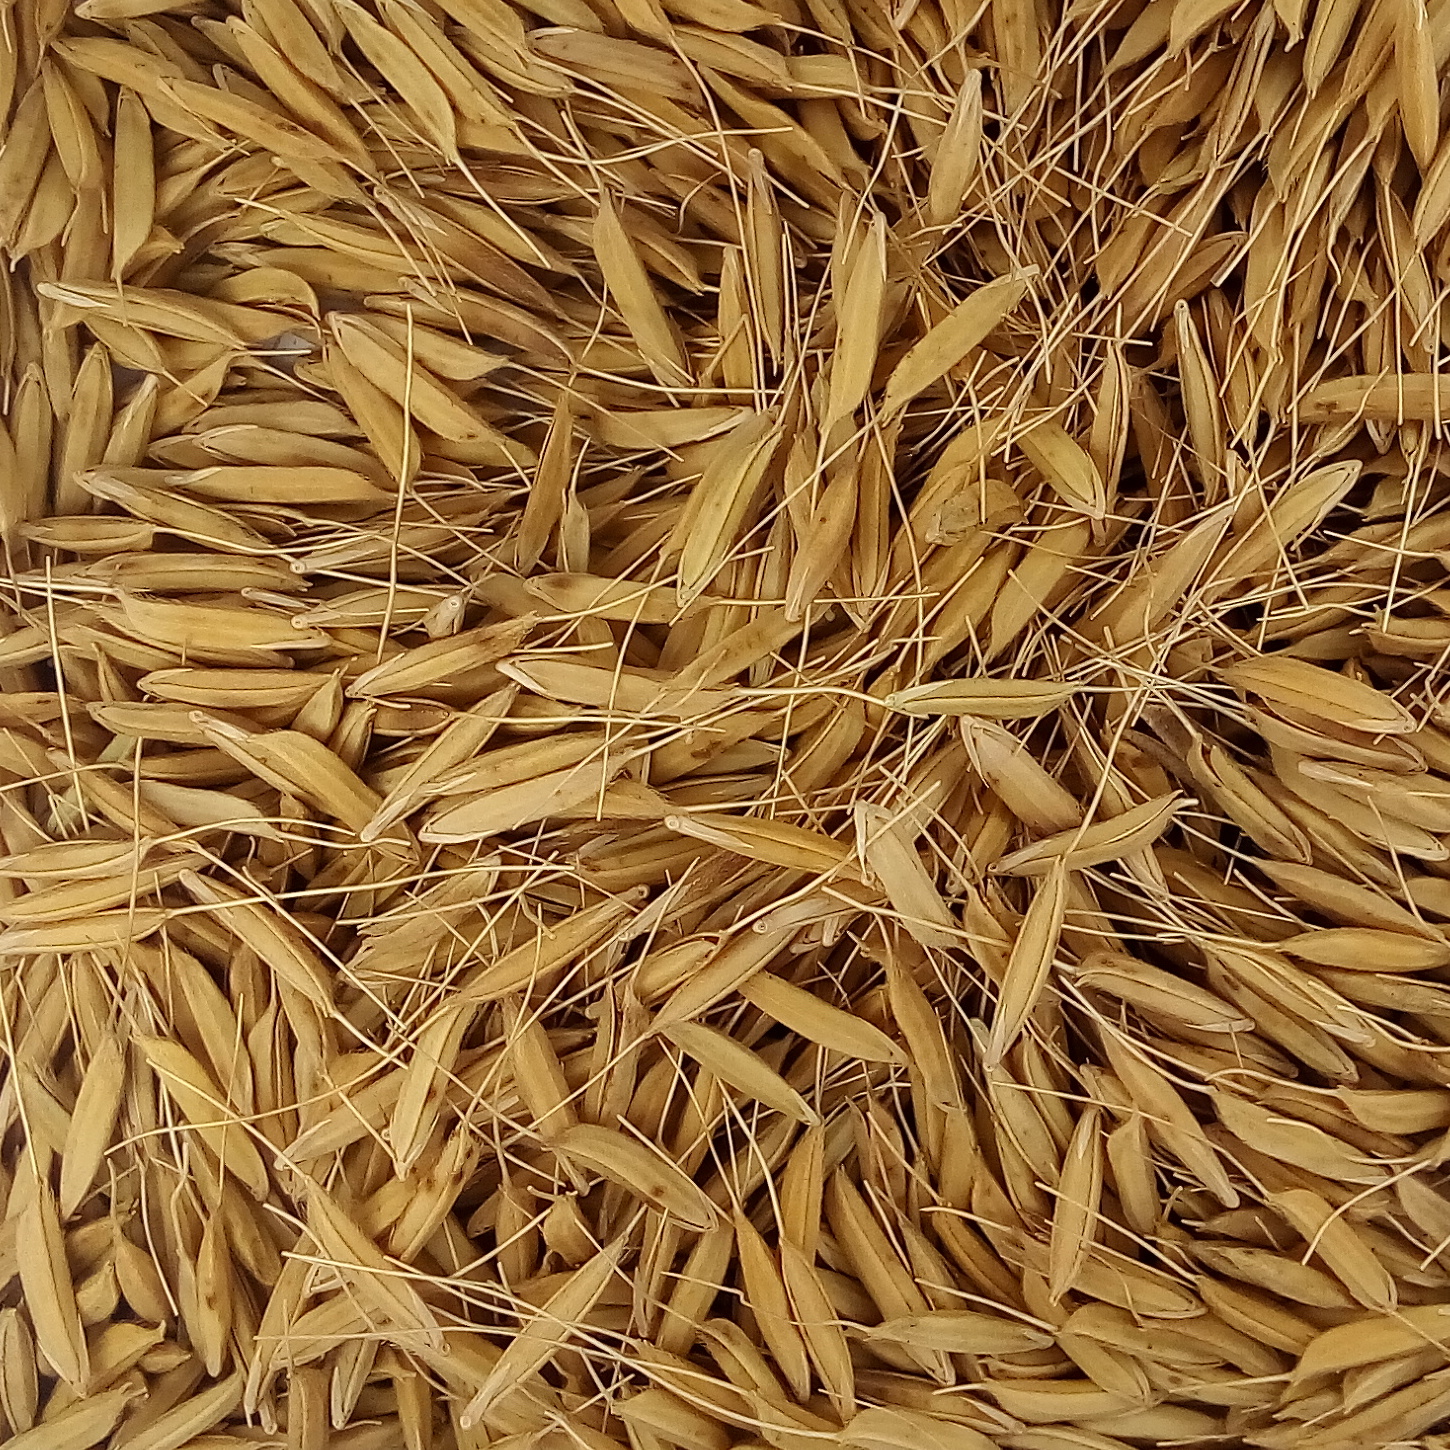
Rice seed variety: PB_6